Sandefjord

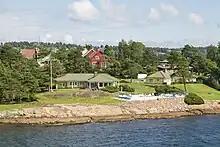
Seaside homes at Åsnes by Sandefjordsfjord

Brunstad Christian Church (Smith's Friends) is an evangelical non-denominational church which was established in neighboring Horten Municipality in 1905. Brunstad Conference Center is the denomination's headquarters and is located in Stokke. It is the only worldwide denomination which was established in Norway.